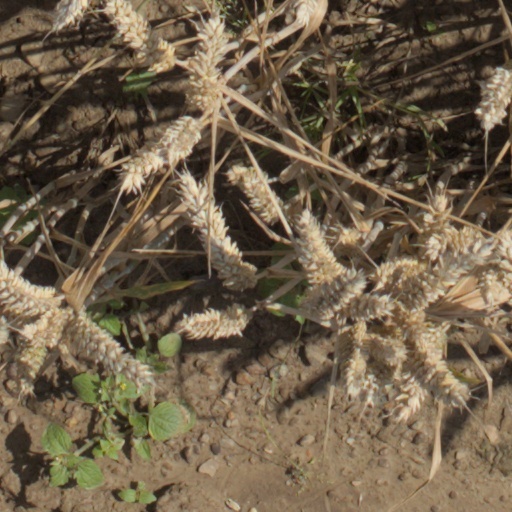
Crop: wheat